Aguazuque

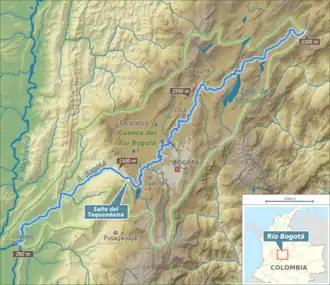
Aguazuque is situated close to the Bogotá River, on the right bank (north), just east of the "Salto del Tequendama"

The evidence for human settlements at Aguazuque consists of circular slightly excavated structures, surrounded by vertically inward inclined bones of deer, or poles of wood. The round areas had a diameter of between and and contained ash and carbon remains on the floor. Using animal and shell pigments, the floors were painted red or covered with sandstone fragments and volcanic ash. The remains of the houses were mostly circular, and near them were many fireplaces.